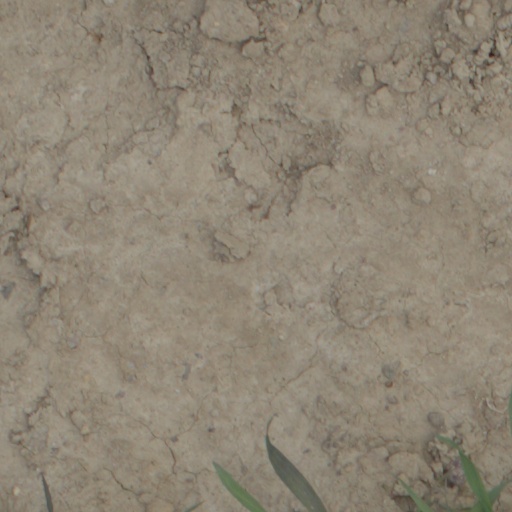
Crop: wheat